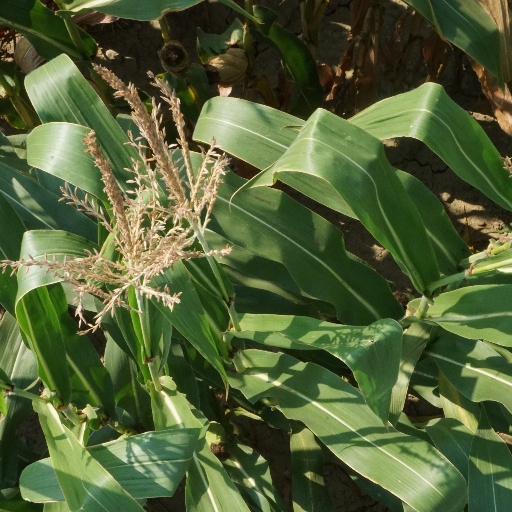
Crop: maize; corn